Ikō-ji

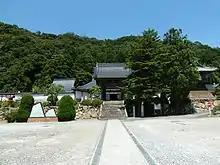
Ikō-ji precincts

is a Buddhist temple located in the Somebachō neighborhood of the city of Masuda, Shimane Prefecture, Japan. The temple belongs to the Tōfuku-ji branch of the Rinzai school. The temple's full name is .